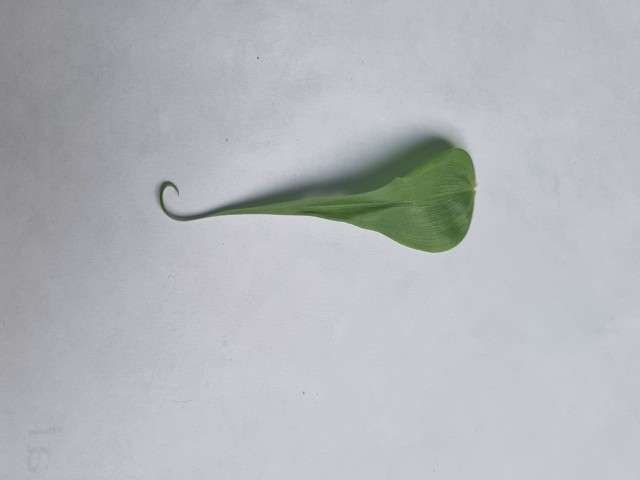
Plant: agnishika